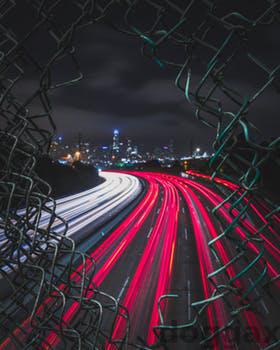
Label: Watermark